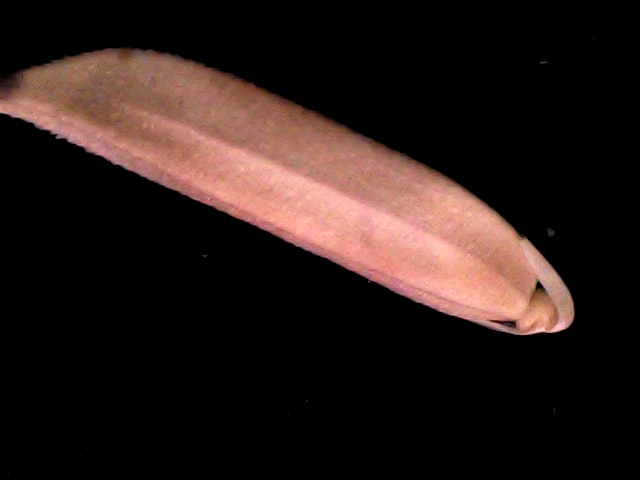
Rice variety: BD70